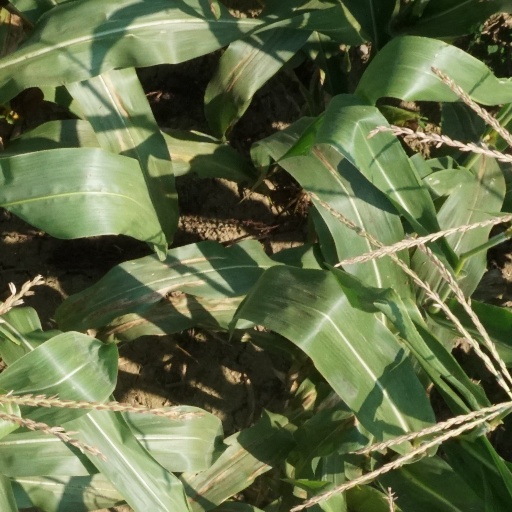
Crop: maize; corn